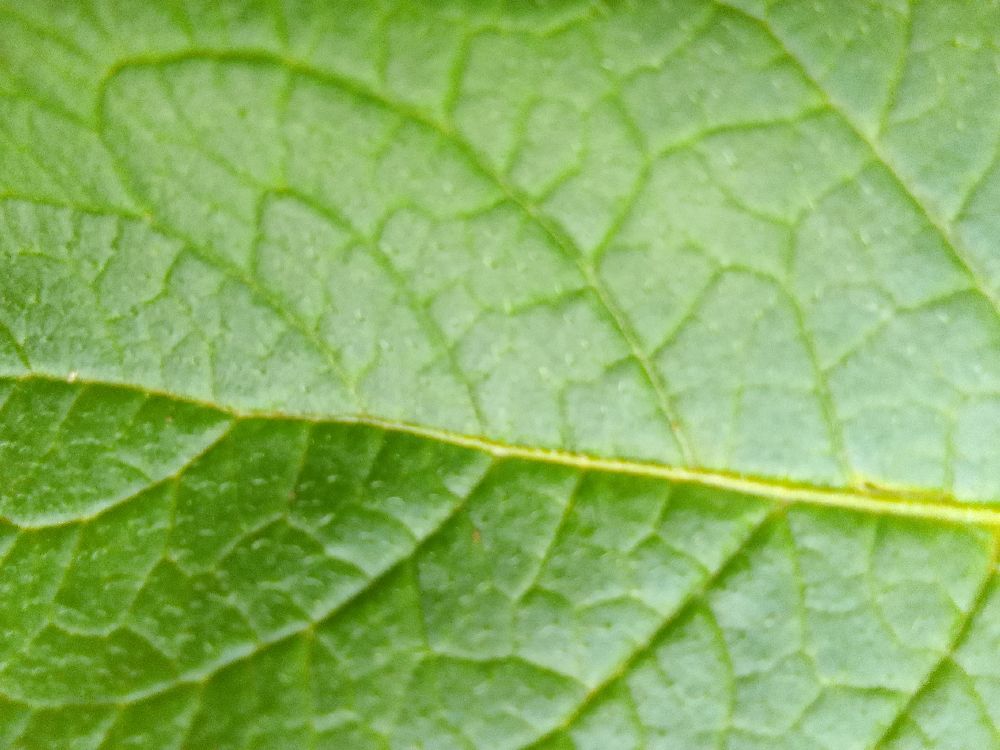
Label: Healthy